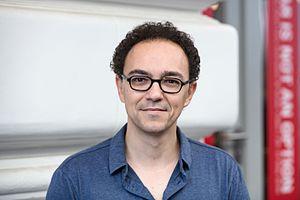
Sélim Azzazi est un monteur son et un réalisateur français né en 1975 à Lyon.